Griffith Rutherford

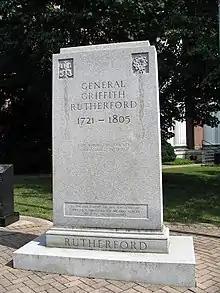
Memorial for Griffith Rutherford in Murfreesboro, Tennessee

Griffith Rutherford (c. 1721 – August 10, 1805) was an American military officer in the Revolutionary War and the Cherokee-American Wars, a political leader in North Carolina, and an important figure in the early history of the Southwest Territory and the state of Tennessee.